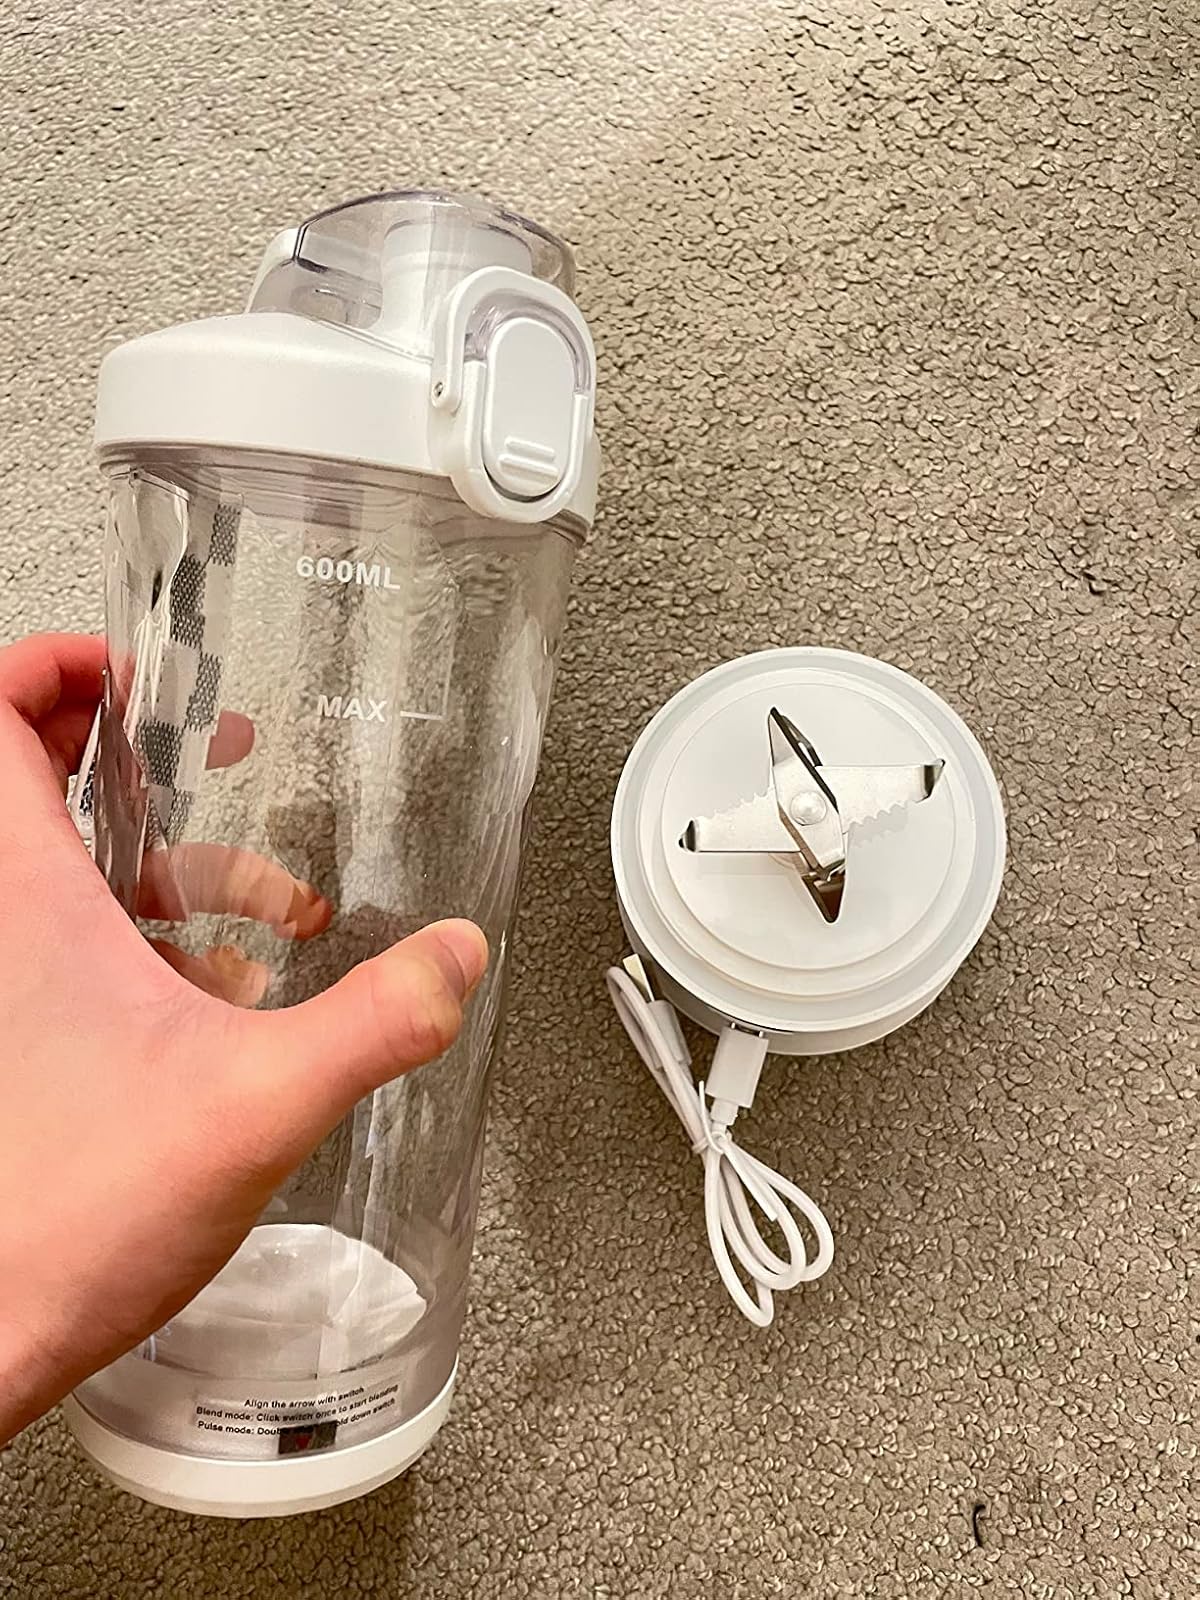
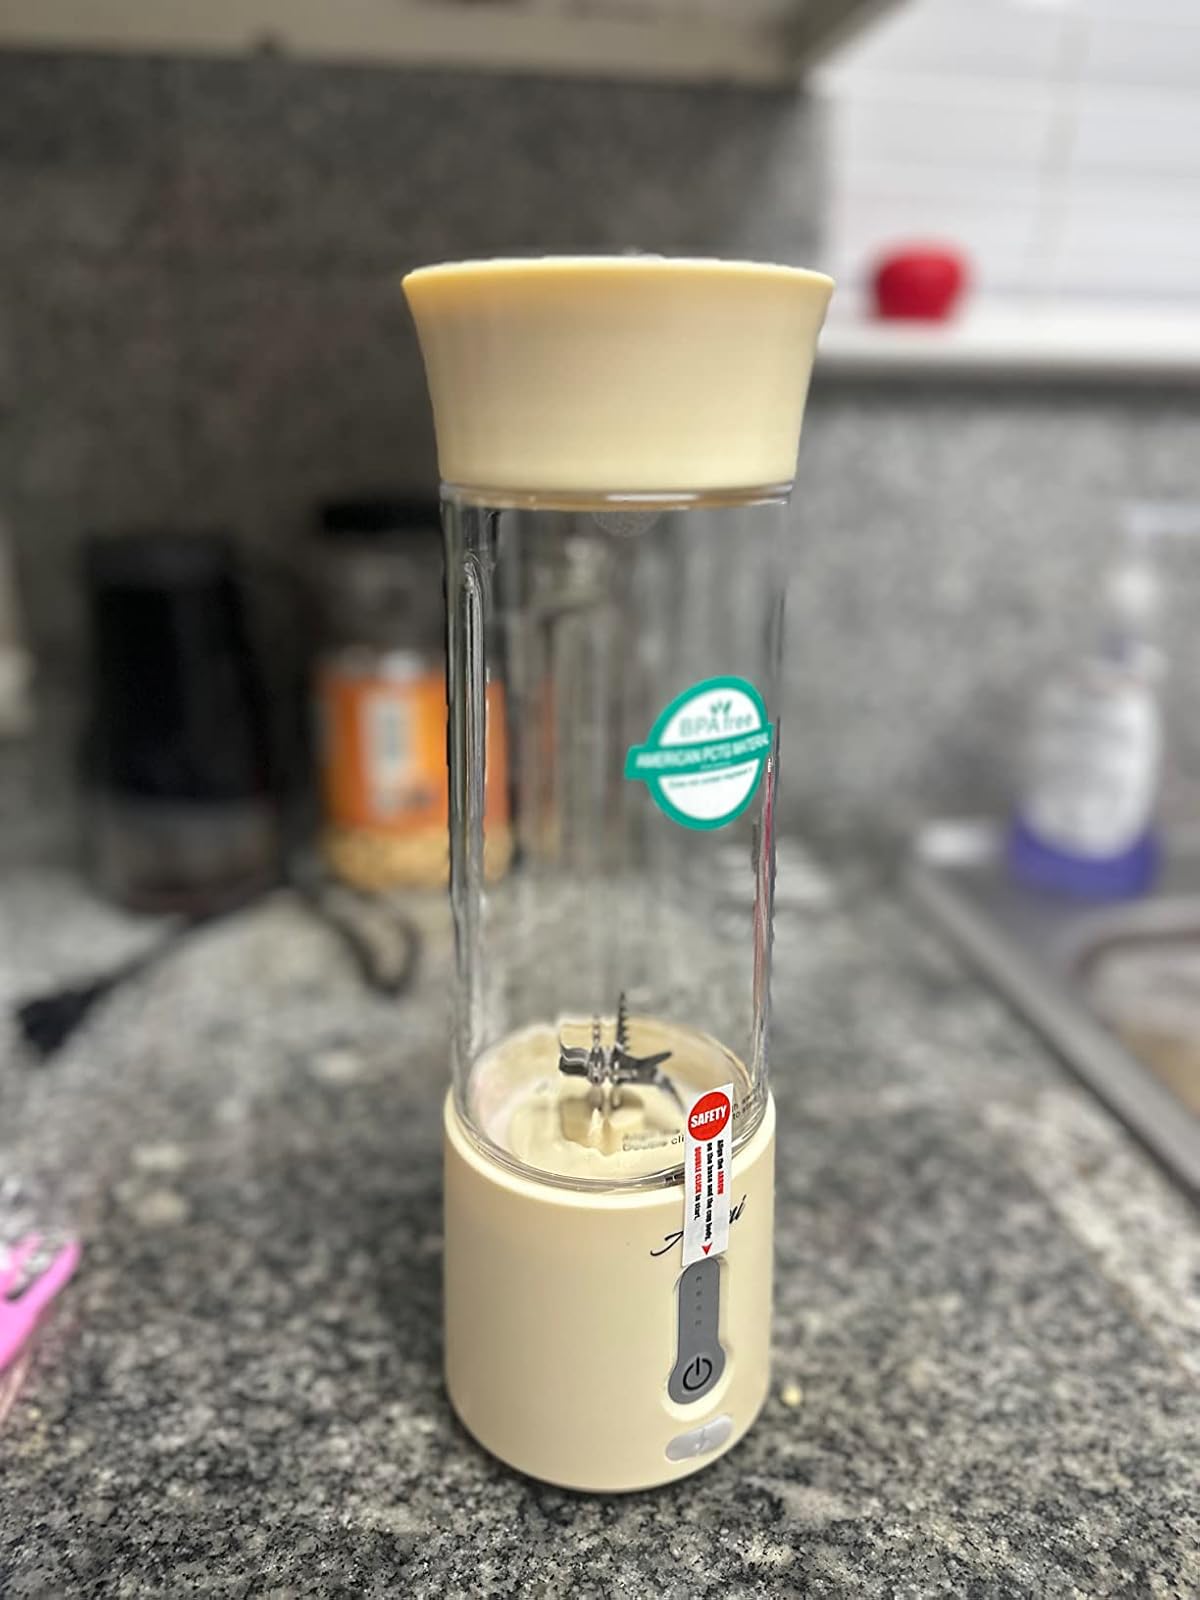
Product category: items_blender
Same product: no